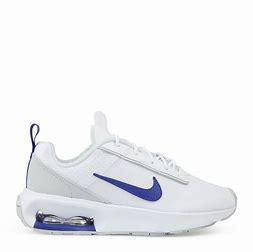
Brand: Nike
Model: Air Max Intrlk Lite